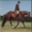
Label: horse